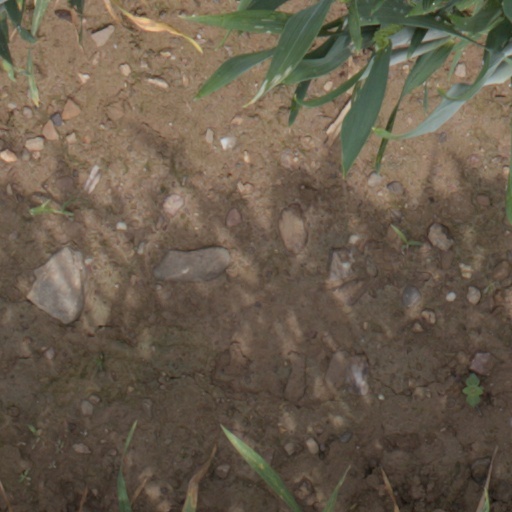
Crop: wheat